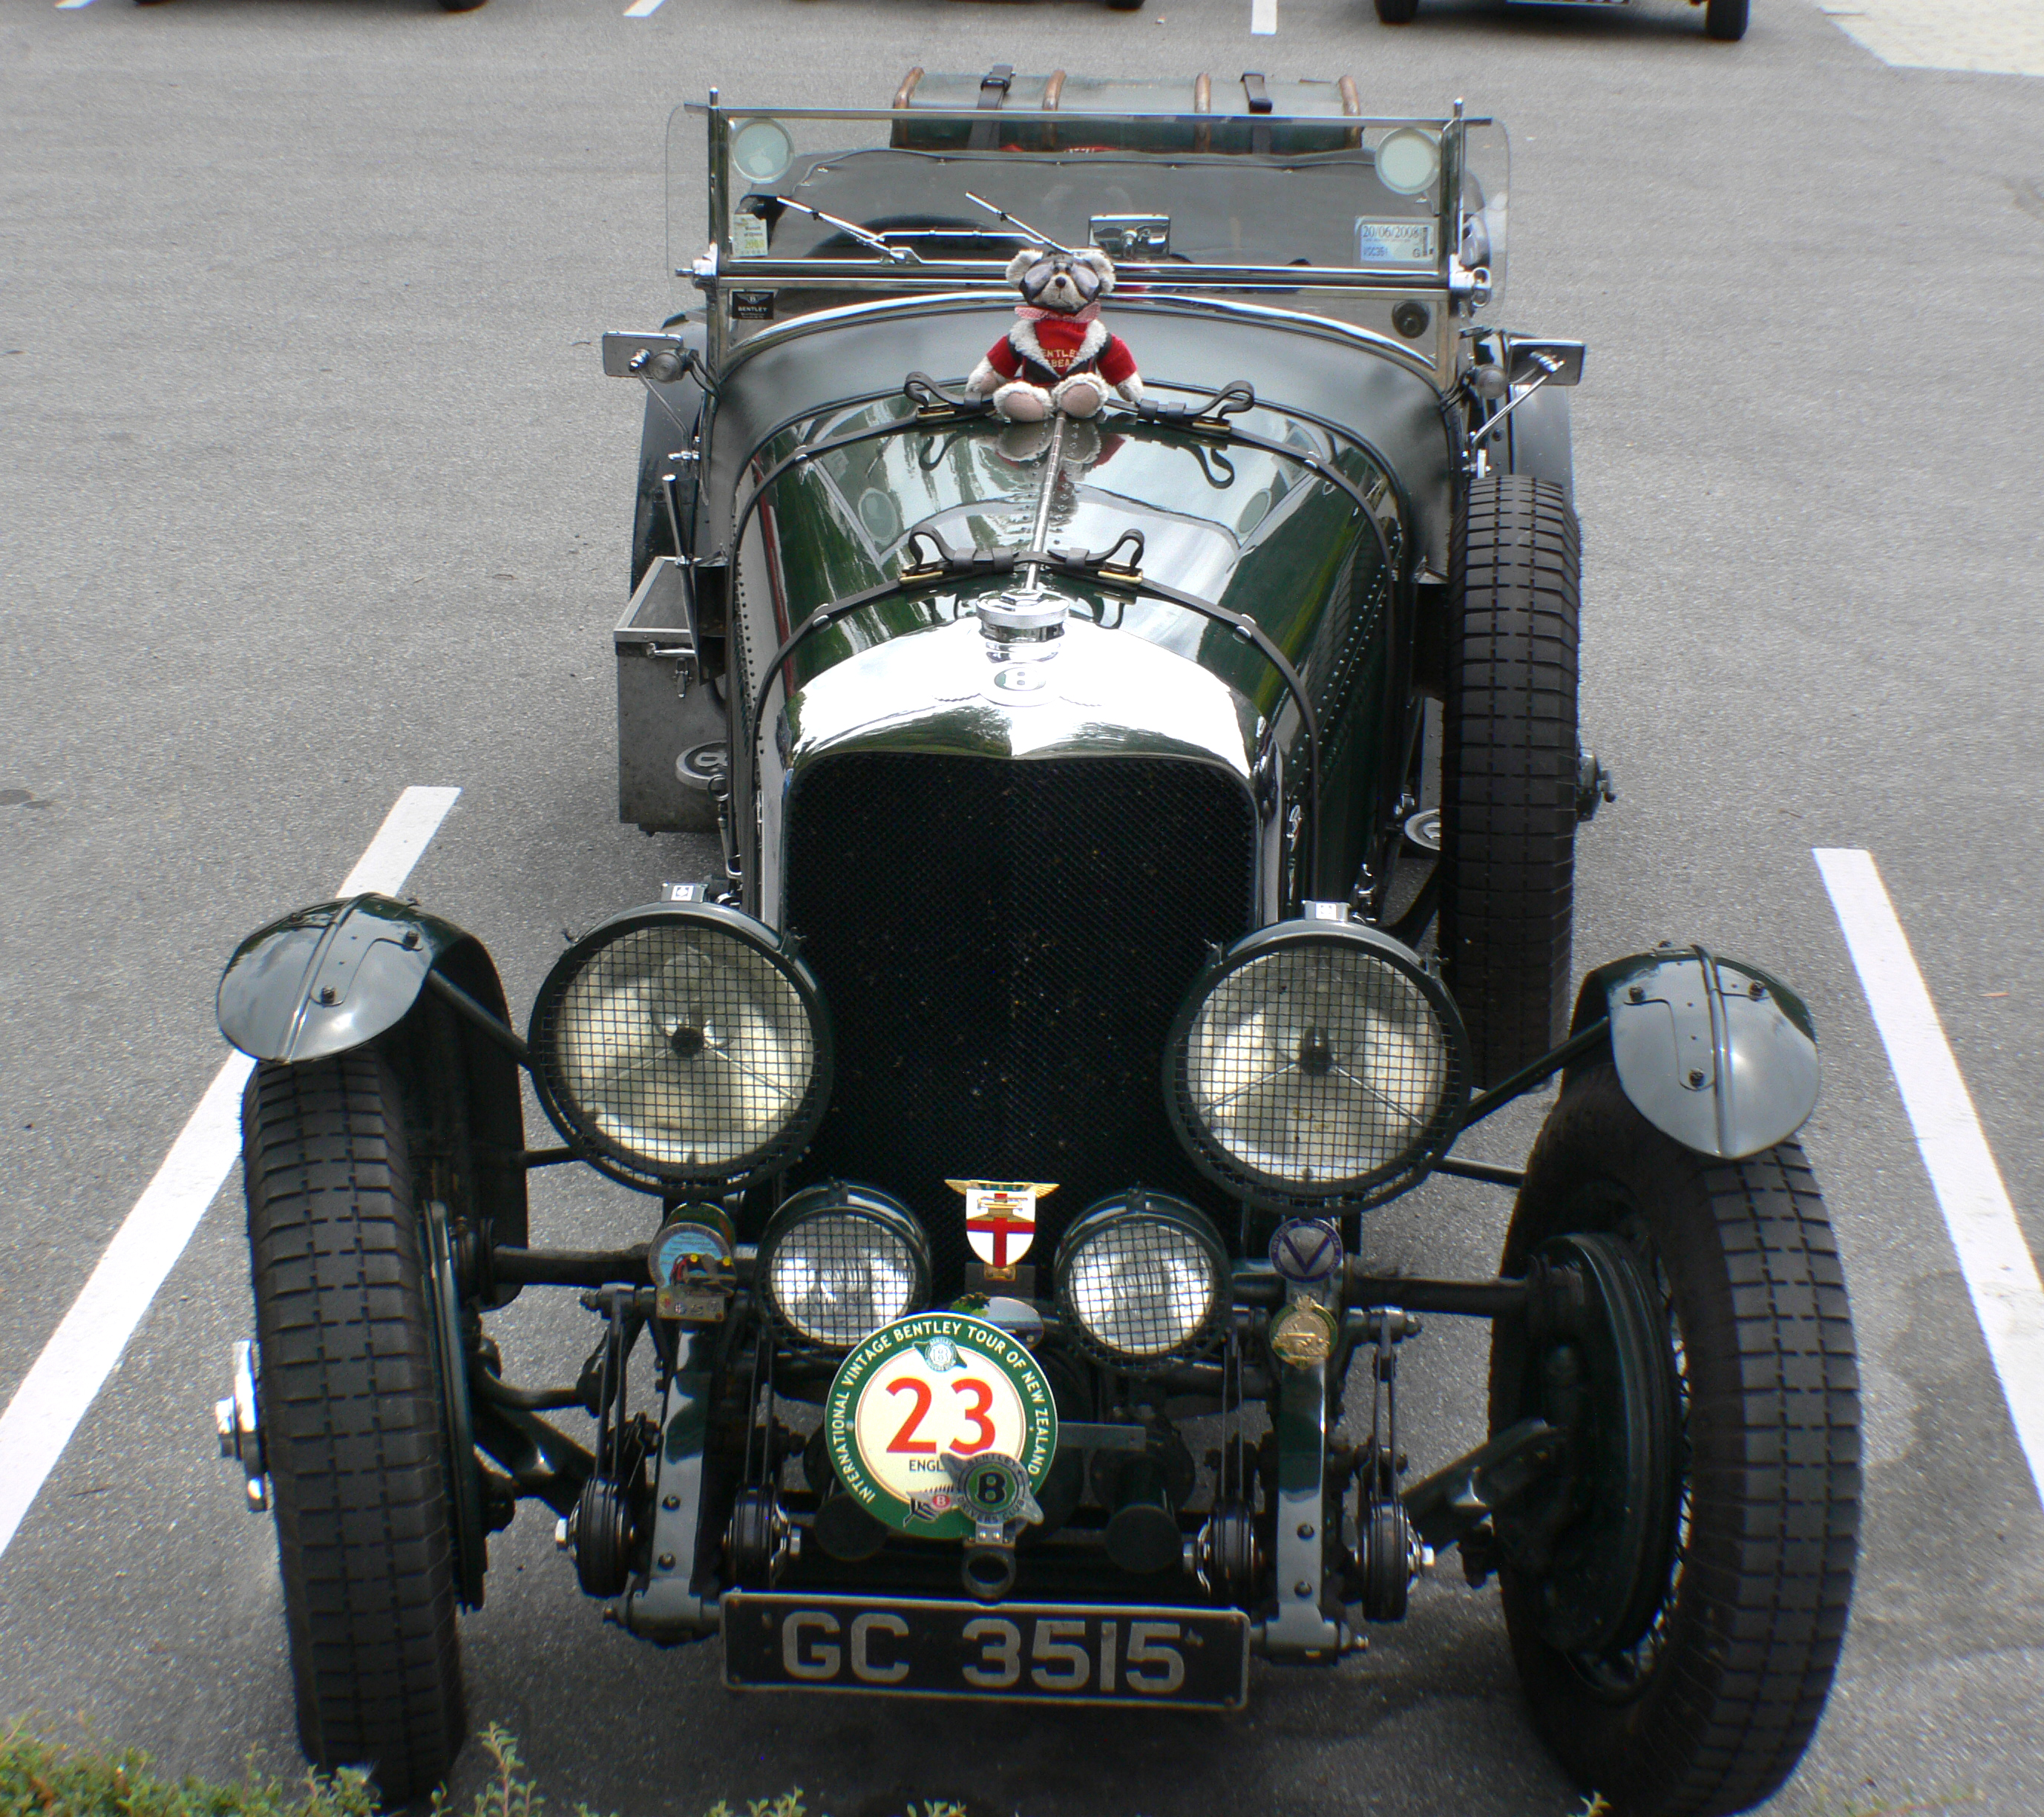
car, wheel, vehicle, sports car, motor vehicle, vintage car, race car, cars, engine, sportscars, racing, bridgecamera, carshows, fastcars, bentley, britishclassiccars, vintagebentleyrally, opentoptouringcar, bentley1929speedsix, antique car, hot rod, land vehicle, touring car, automobile make, luxury vehicle